Kokkai-gijidō-mae Station

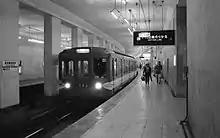
The Marunouchi Line platforms in 1977

The station first opened on March 15, 1959, as a station on the Marunouchi Line. The Chiyoda Line platforms opened on October 20, 1972. It also became possible to transfer to the Ginza and Namboku lines via a passageway to the newly opened Tameike-Sannō Station which opened on September 30, 1997.